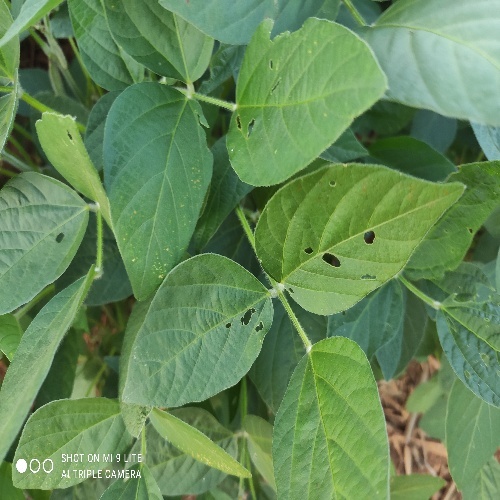
Label: Caterpillar